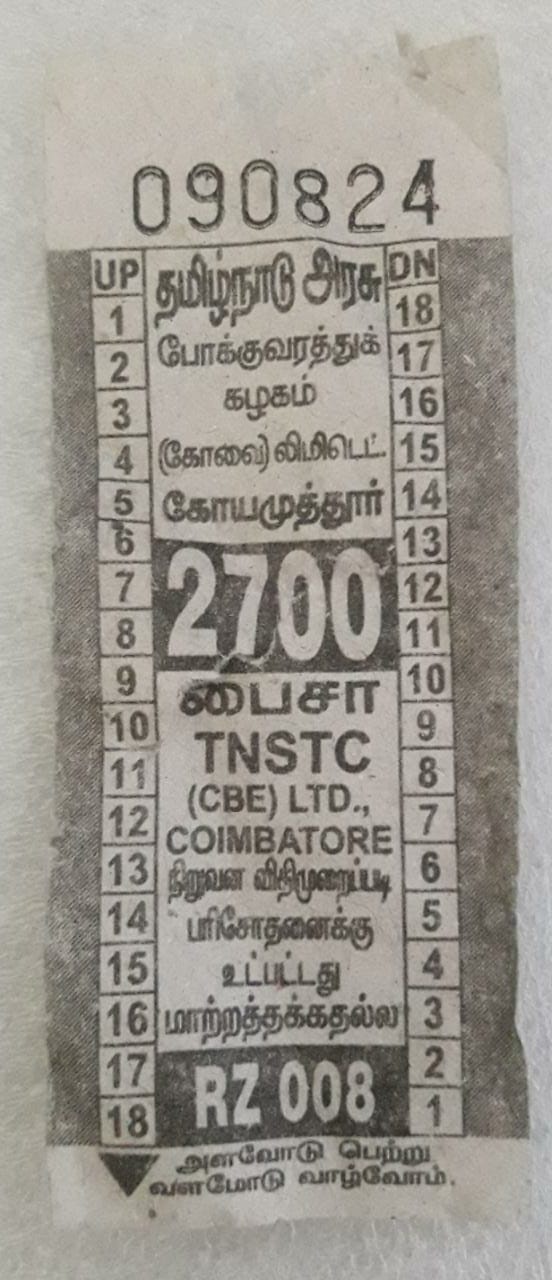
Rs.27 Bus Ticket issued by Tamil Nadu State Transport Corporation (Coimbatore) Limited in the year 2022